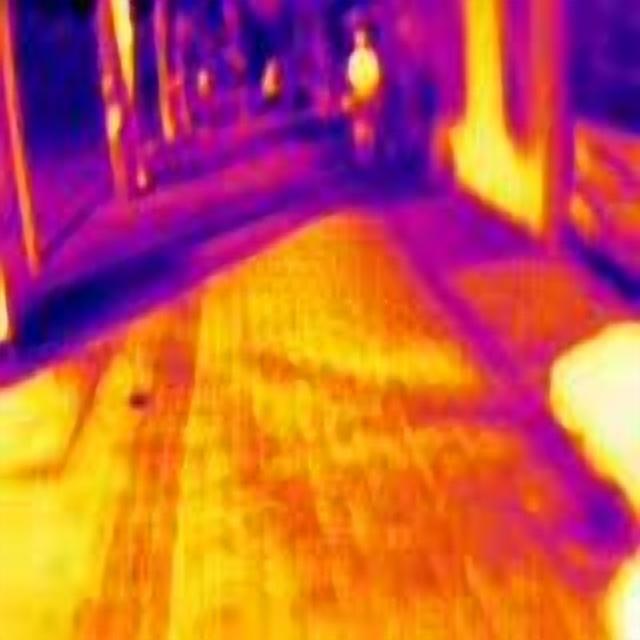
Detected objects:
label: person